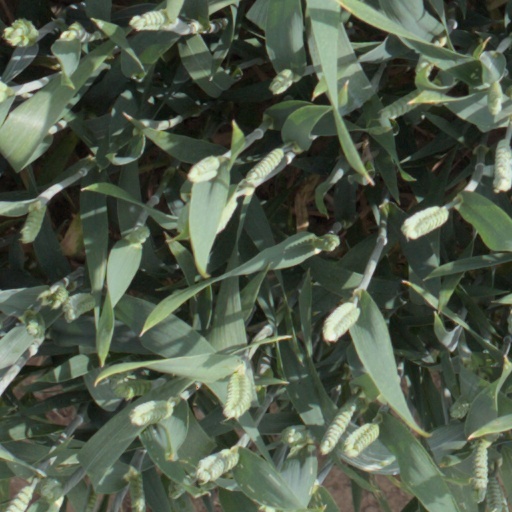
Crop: wheat